Messepark

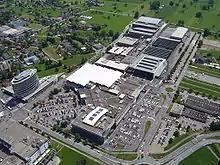
Messepark seen from above.

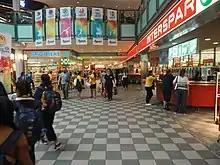
Interior of Messepark.

Messepark is the largest shopping centre in Vorarlberg, Austria. It is located in Dornbirn right next to the Dornbirn exhibition area and the highway leading south of Dornbirn.